Vasily Blyukher

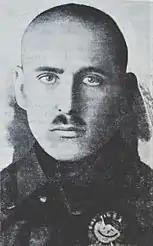

Blyukher was born into a Russian peasant family named Gurov, in the village of Barschinka in Yaroslavl Governorate. In the 19th century a landlord gave the nickname "Blyukher" to the Gurov family in commemoration of the famous Prussian Marshal Gebhard Leberecht von Blücher (1742–1819). As a teenager, he was employed at a machine works, but was arrested in 1910 for leading a strike, and sentenced to two years, eight months in prison. In 1914, Vasily Gurov — who later formally assumed "Blyukher" as his surname — was drafted into the army of the Russian Empire as a corporal but in 1915 was seriously wounded in the Great Retreat, and excused from military service. He then went to work in a factory in Kazan, where he joined the Bolshevik Party in 1916. He took part in the Russian Revolution of 1917 in Samara.